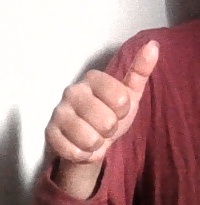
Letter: aleff